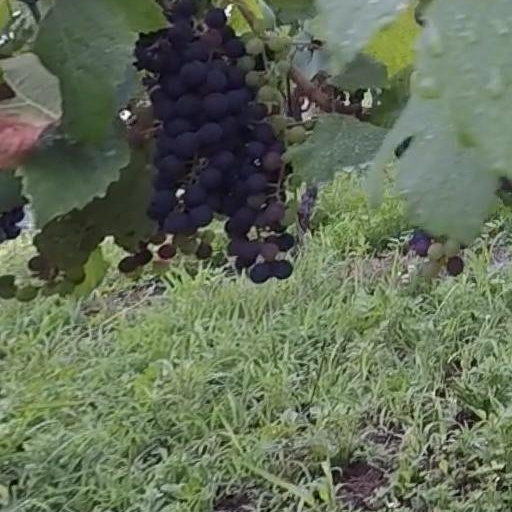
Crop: grape